Fanny (1932 film)

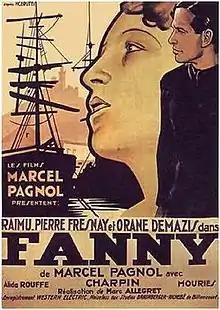

Fanny is a 1932 French romantic drama film directed by Marc Allégret and starring Raimu, Pierre Fresnay, Orane Demazis, Fernand Charpin, and Alida Rouffe. Based on the 1931 play of the same name by Marcel Pagnol, it is the second part of the Marseille Trilogy, which began with "Marius" (1931) and concluded with "César" (1936). The film was shot both at the Billancourt Studios in Paris and on location in Marseille, with sets designed by the art director Gabriel Scognamillo. Like "Marius", "Fanny" was a box office success in France and is still considered a classic of French cinema.